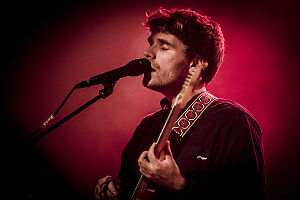
Treefight For Sunlight
Treefight For Sunlight 11/10-14
Treefight For Sunlight er et dansk indie band fra Nordjylland bestående af Mathias Sørensen, Morten Winther Nielsen, Christian Rohde Lindinger og Niels Kirk.